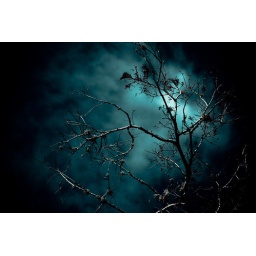
tree against the sky